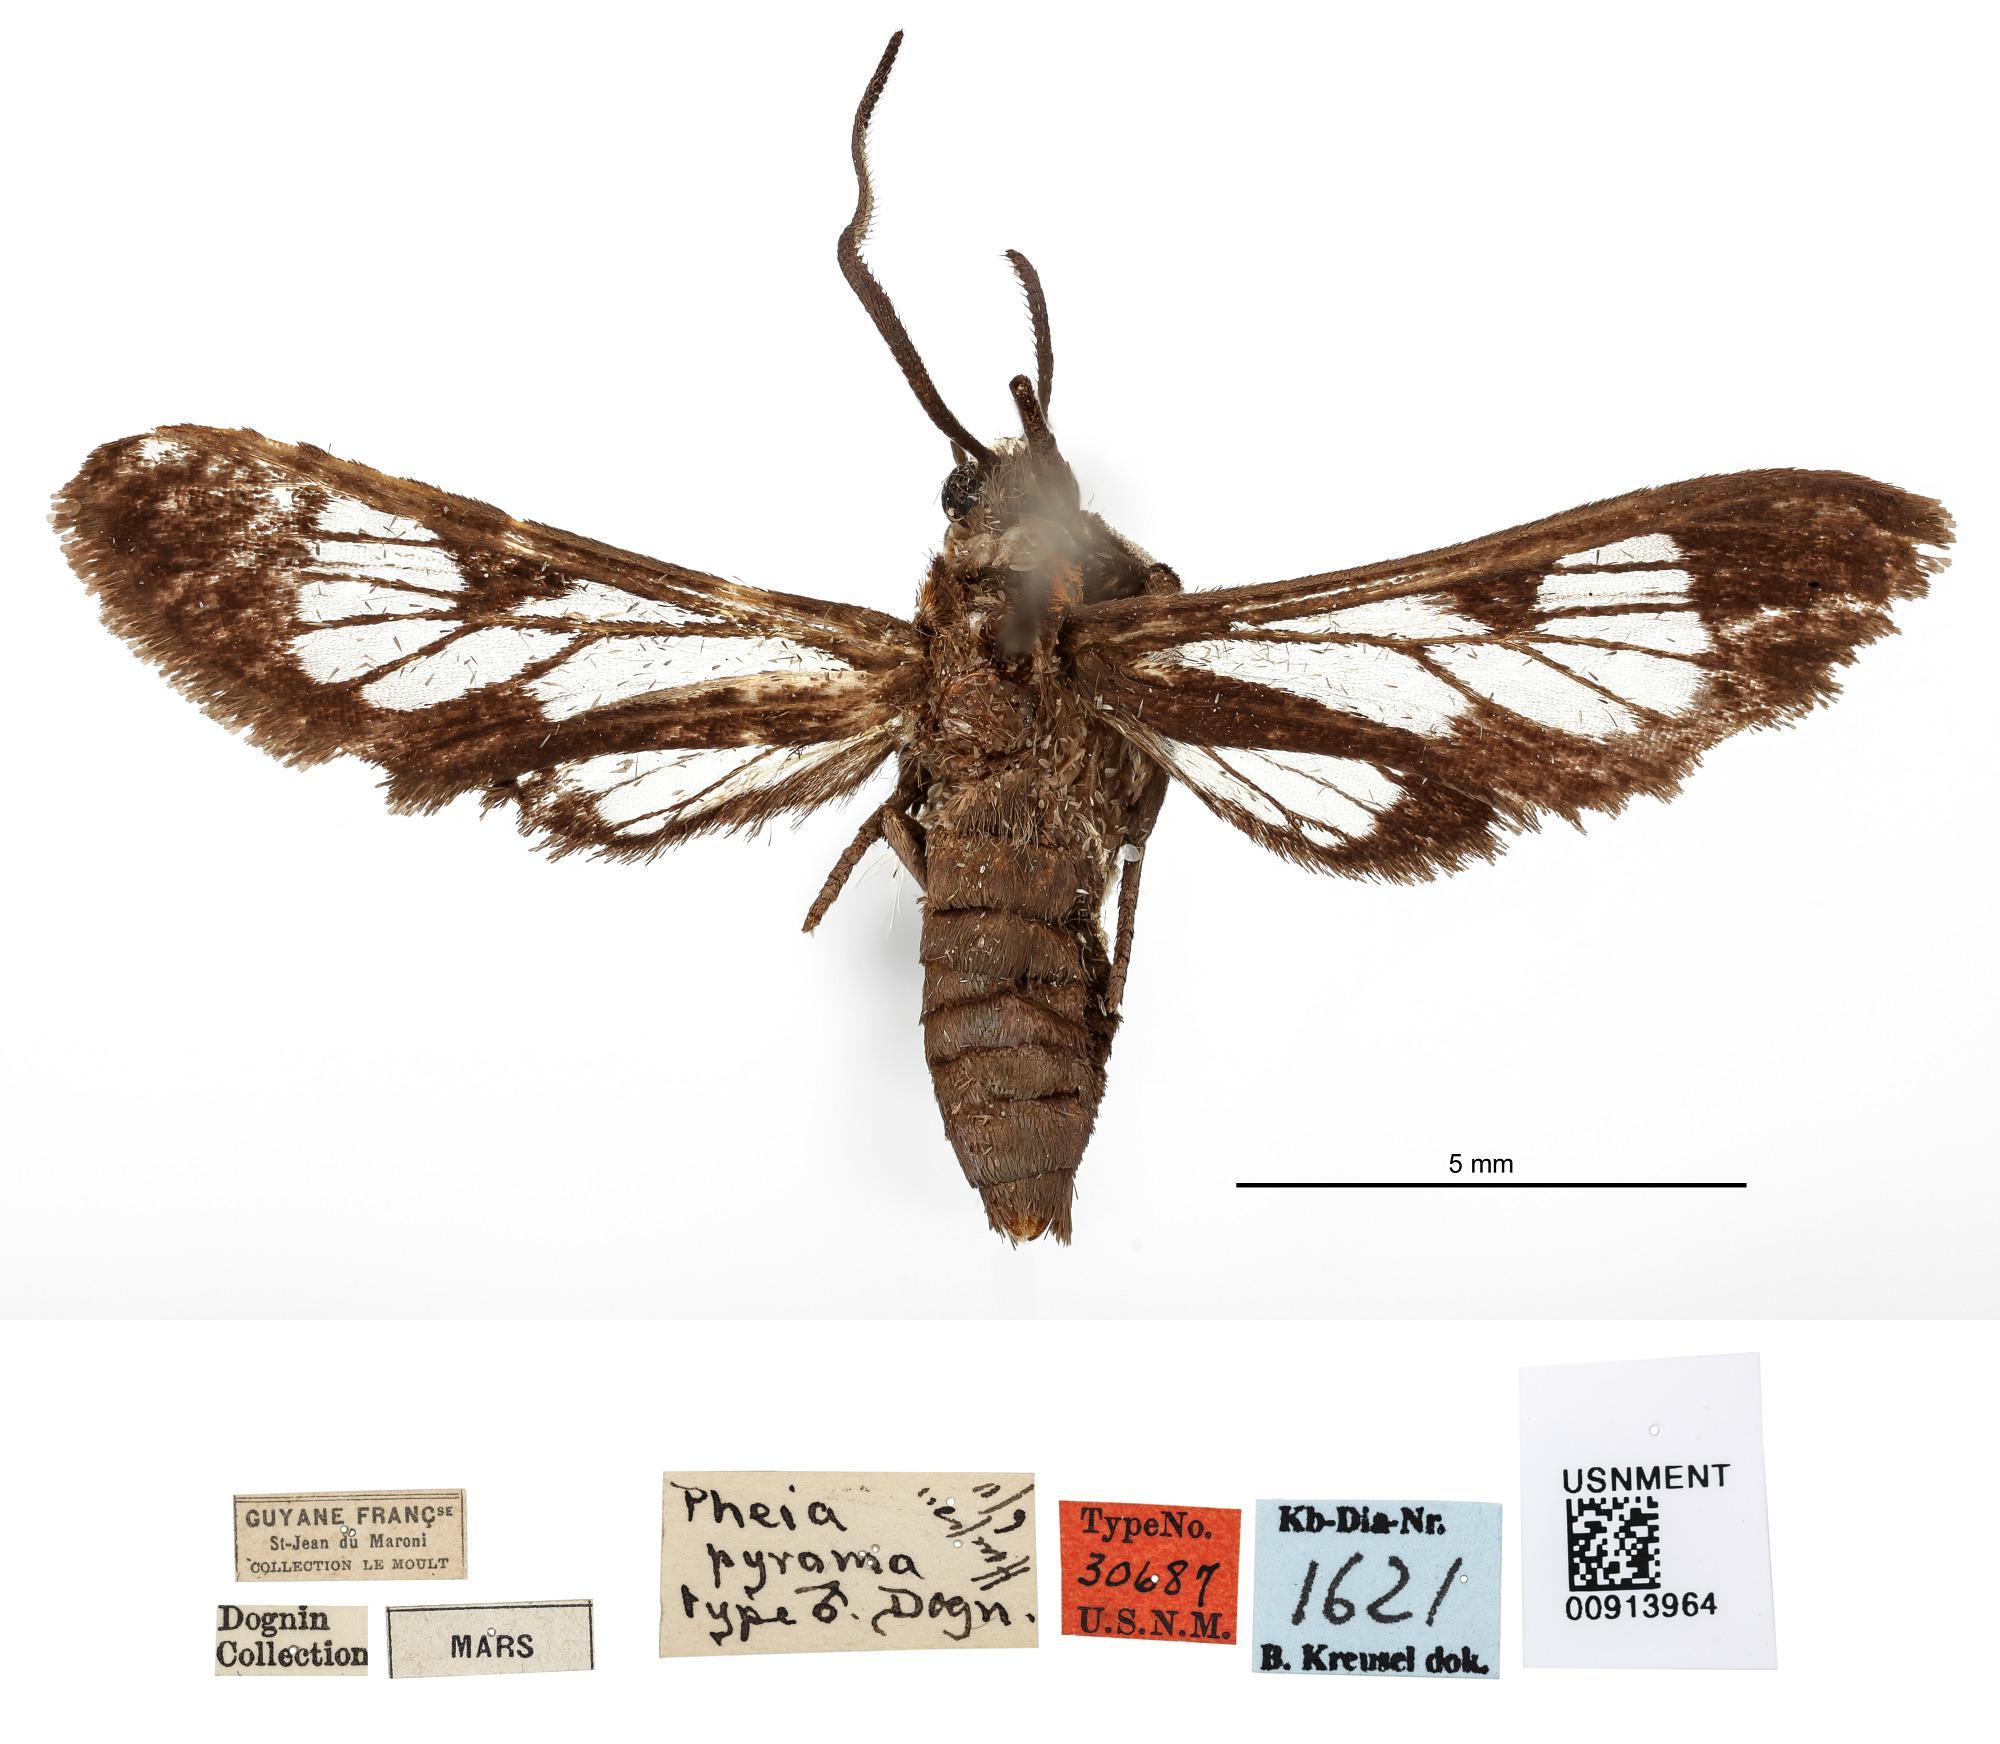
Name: Pheia pyrama
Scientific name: Pheia pyrama Dognin, 1911
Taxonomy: Animalia, Arthropoda, Insecta, Lepidoptera, Arctiidae
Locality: Saint Jean du Maroni, St. Laurant du Maroni, French Guiana